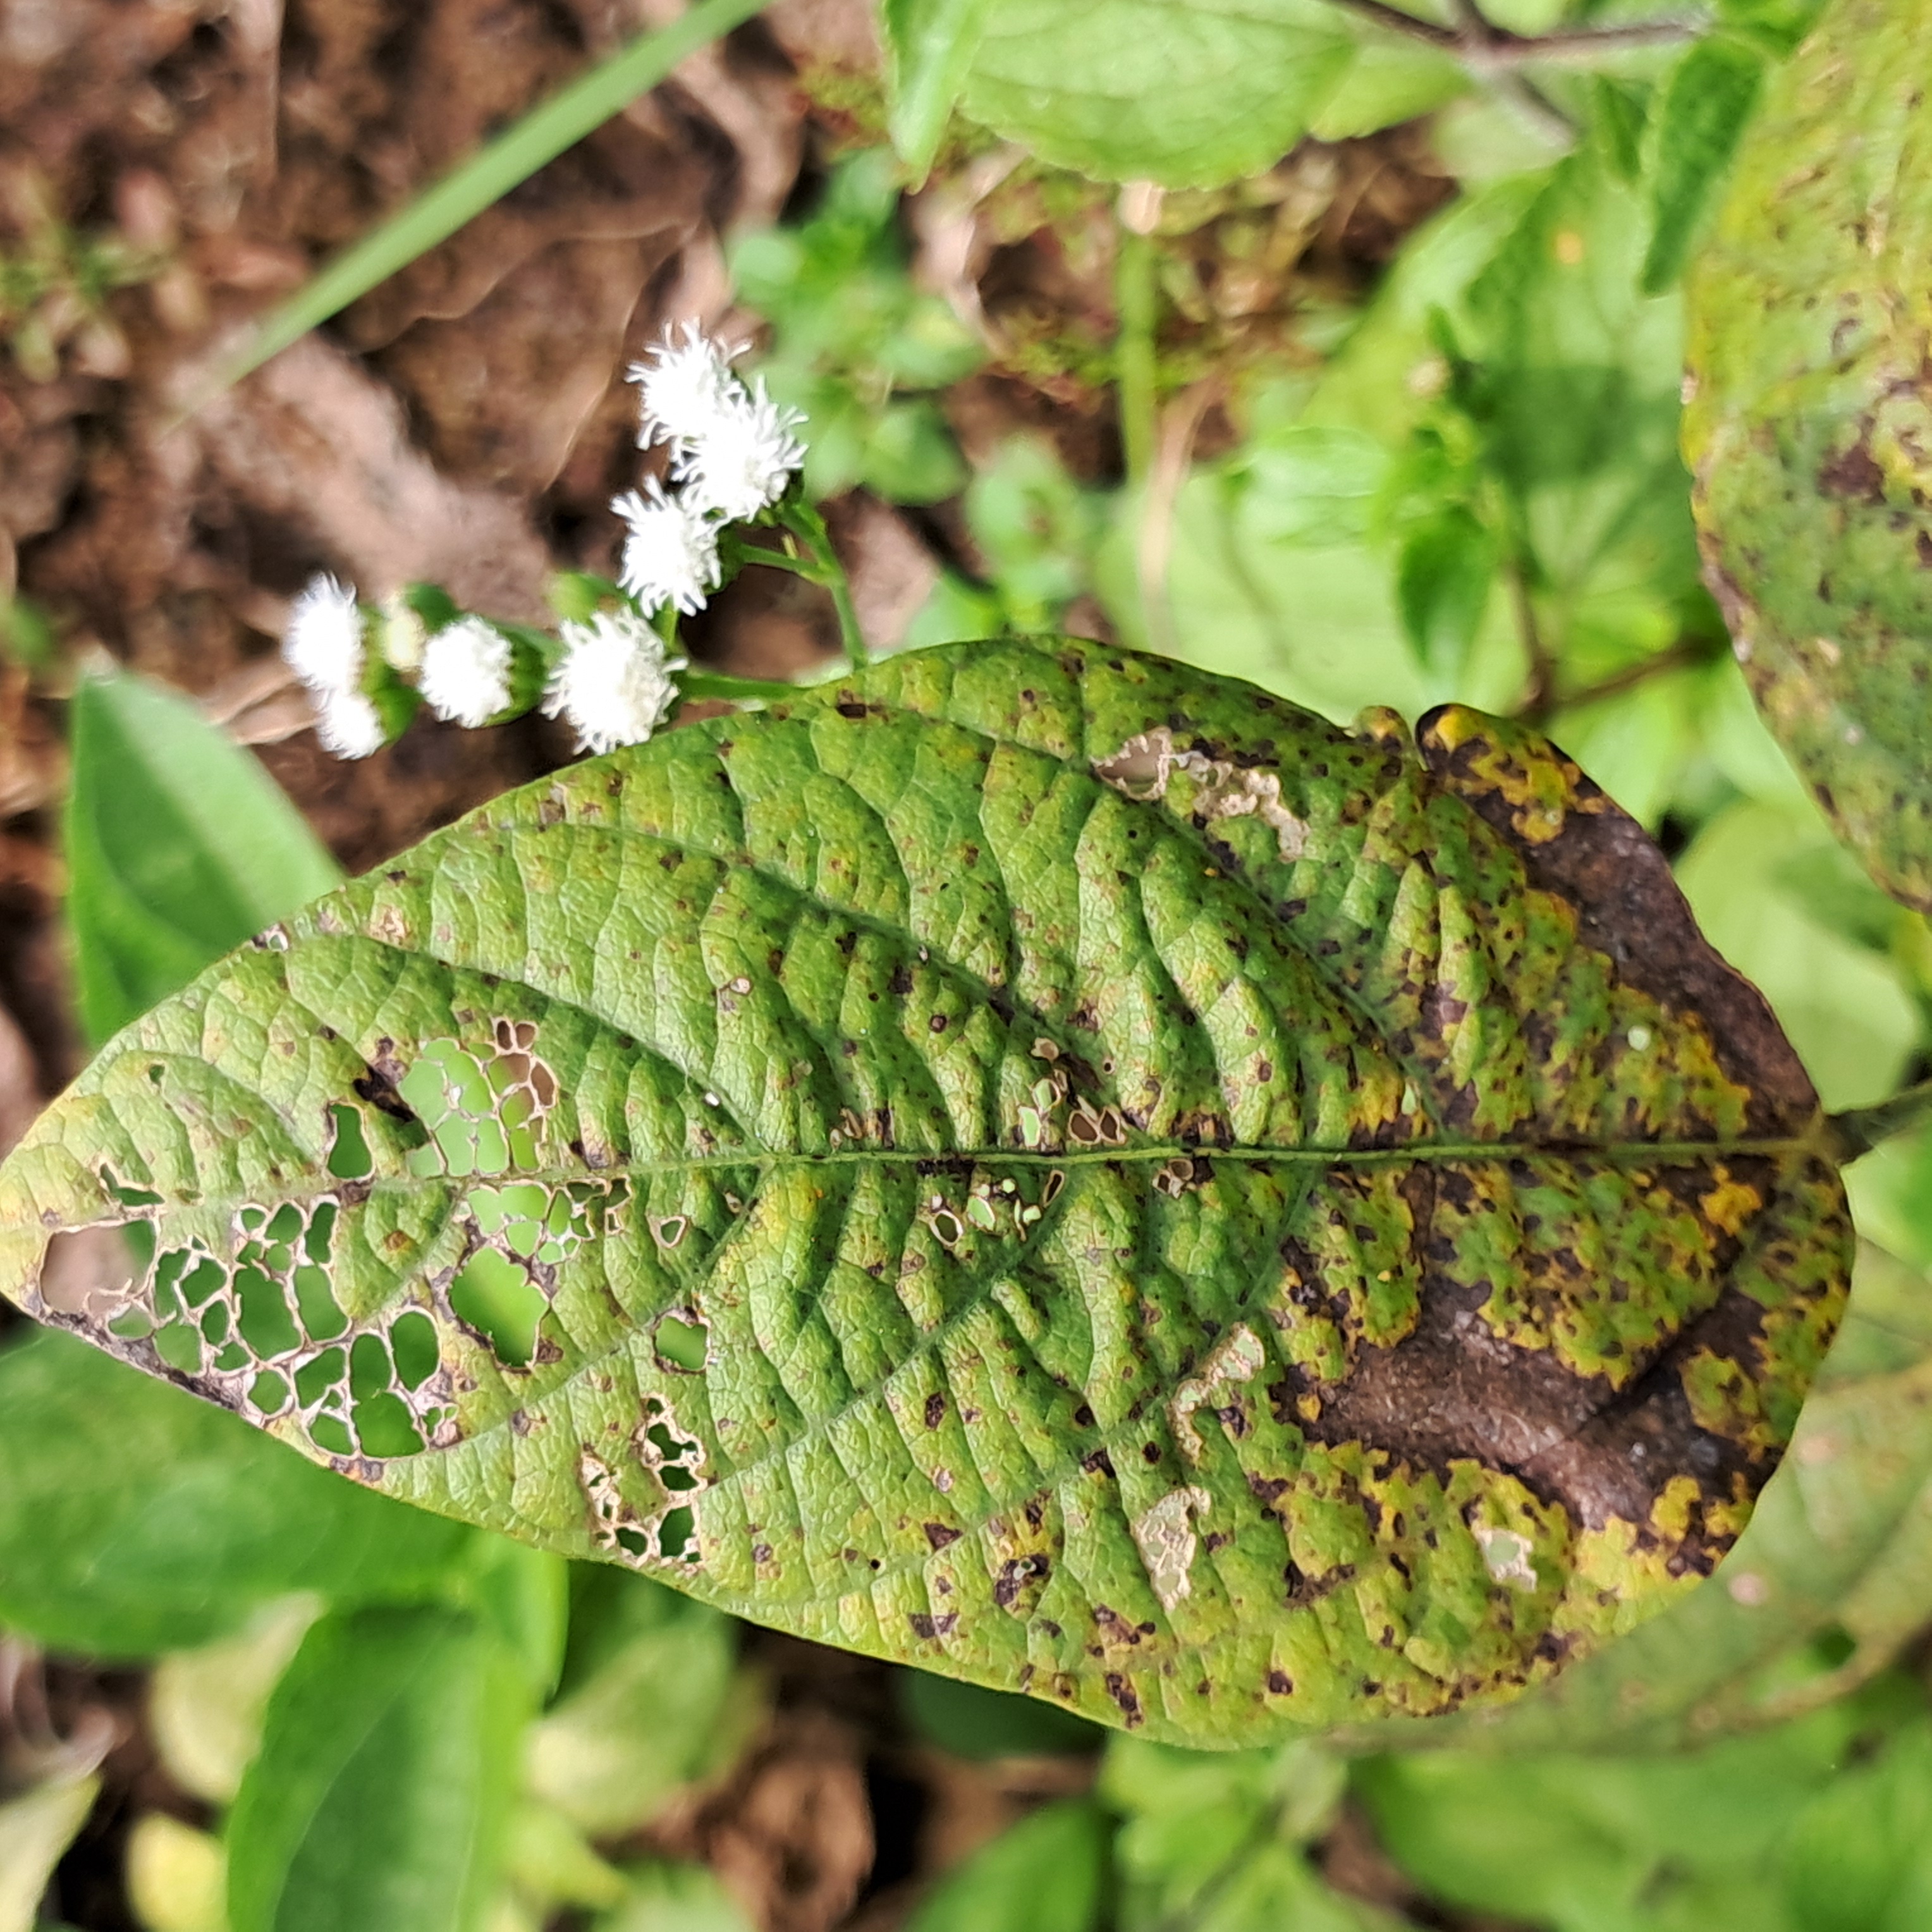
Label: Rust